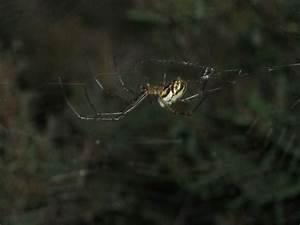
spider